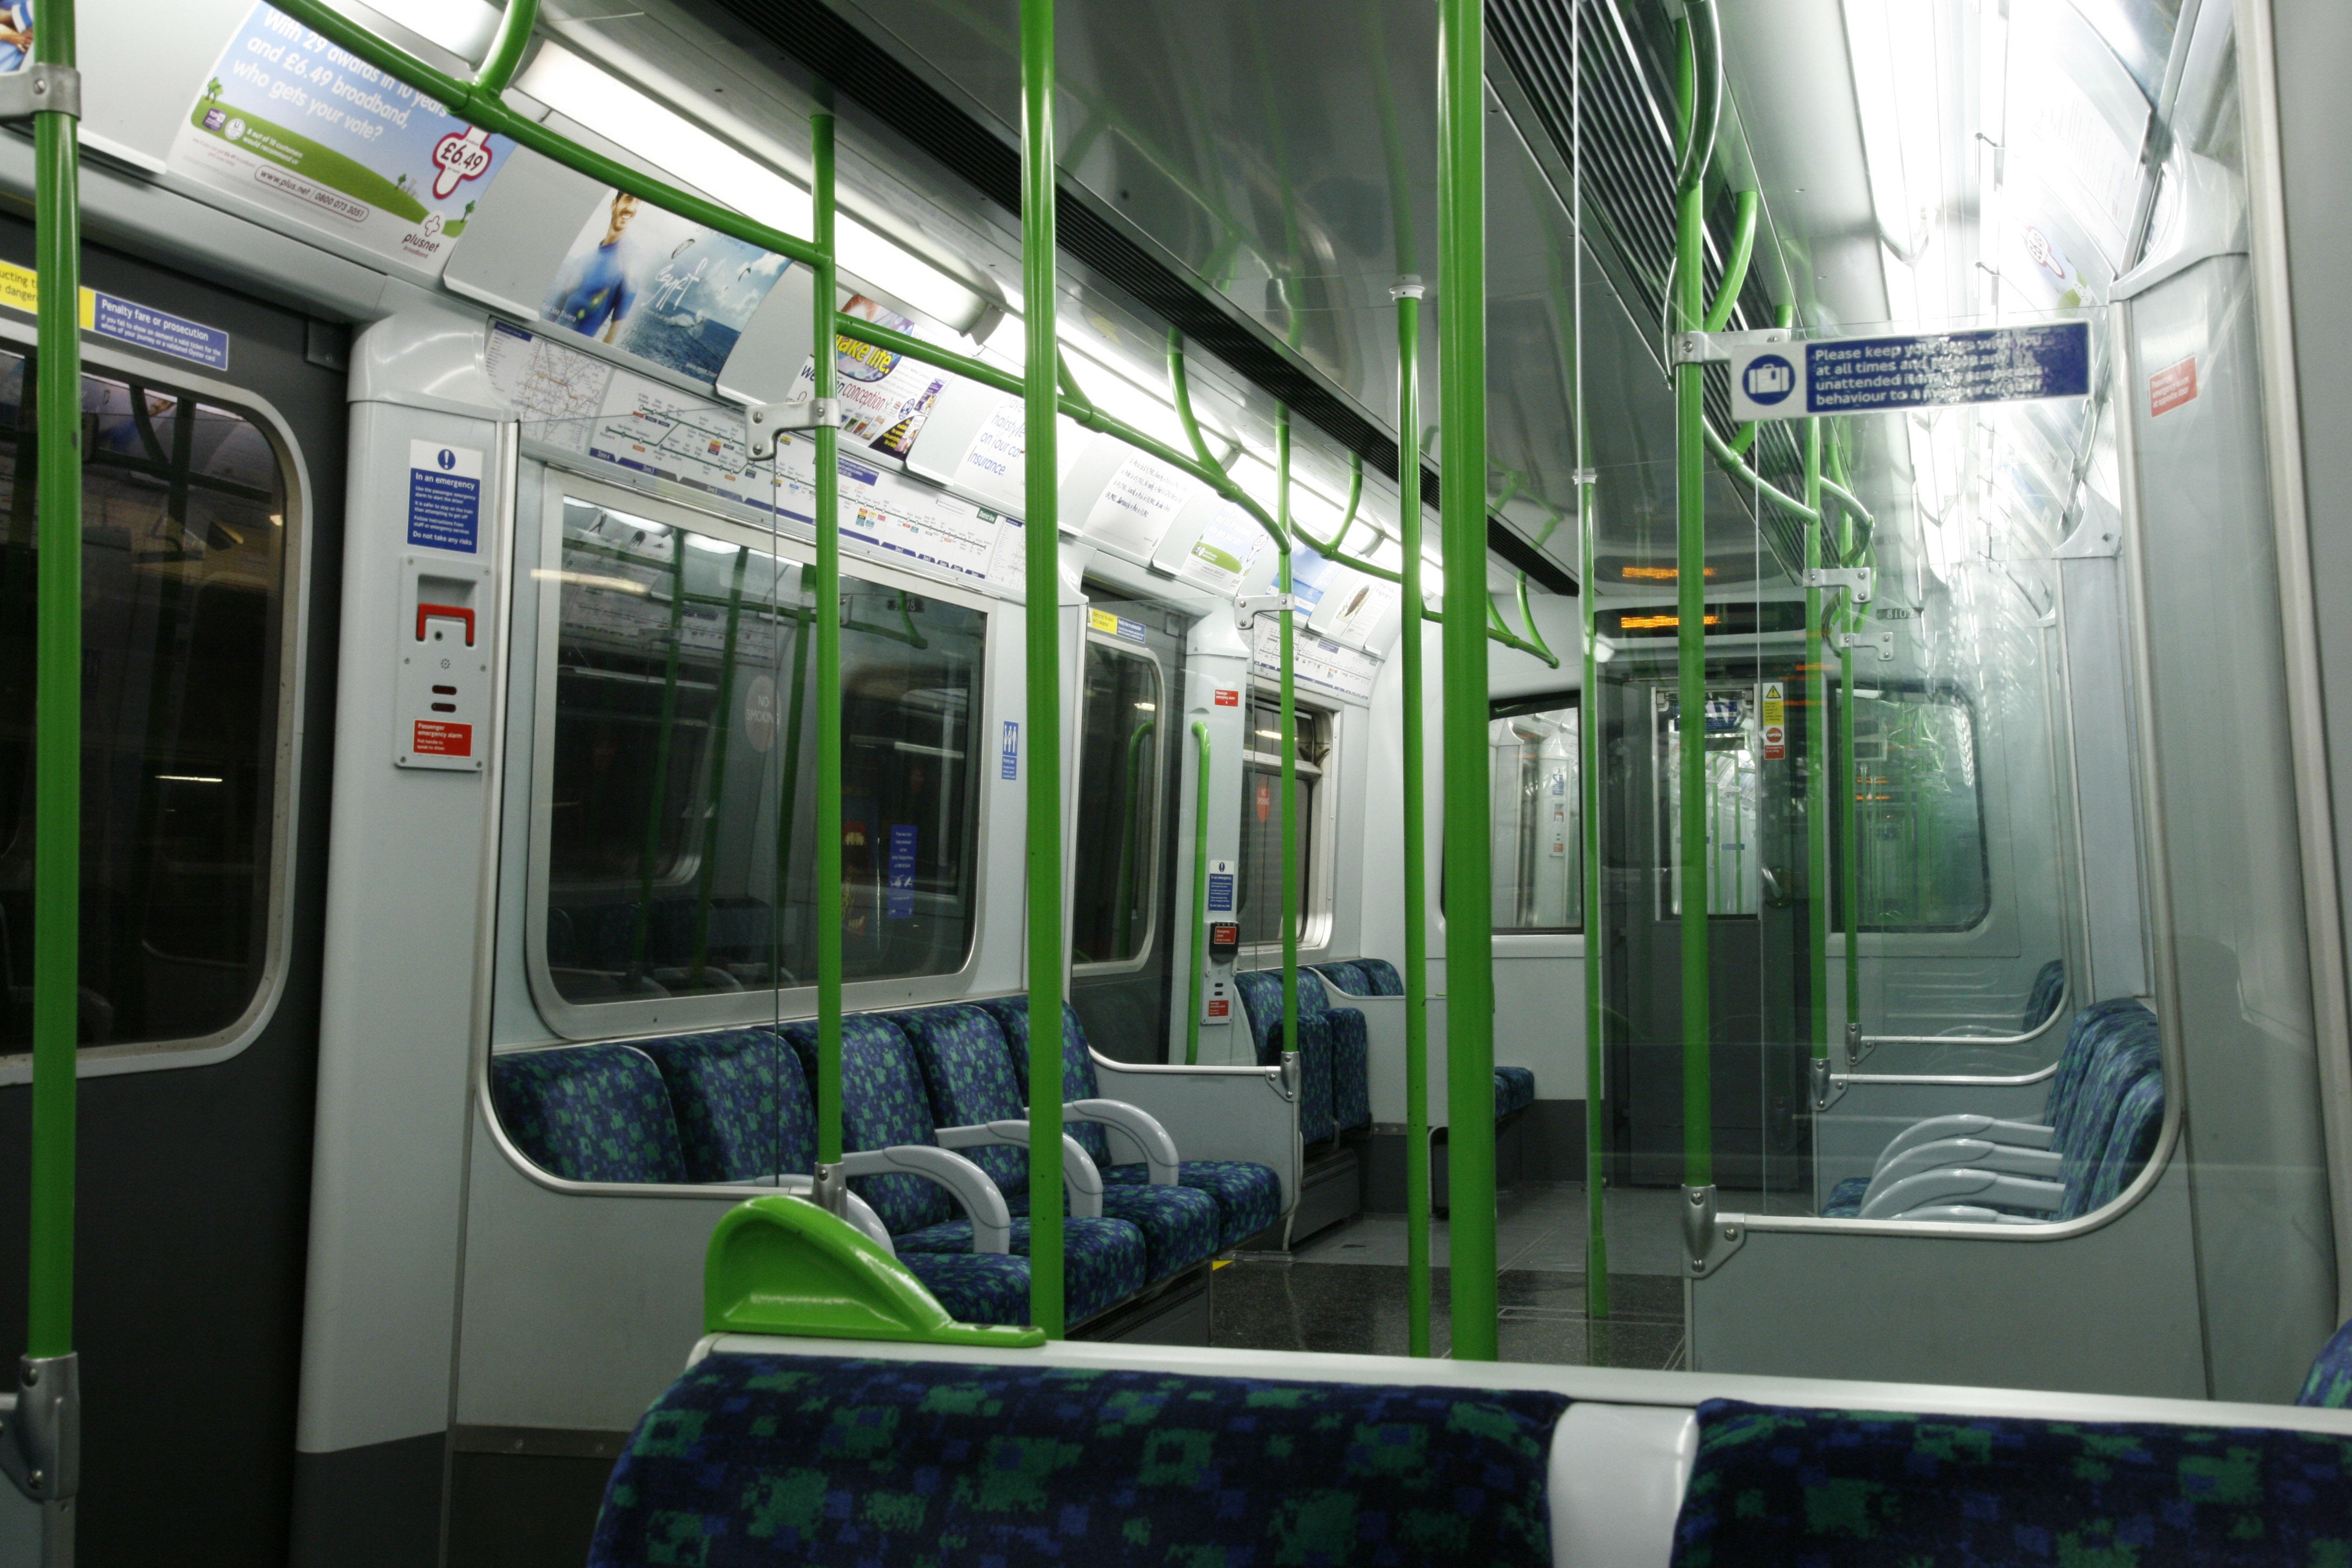
railway, tube, city, urban, train, travel, subway, metro, underground, transportation, transport, vehicle, electricity, speed, modern, public transport, london, passenger, nobody, rapid transit